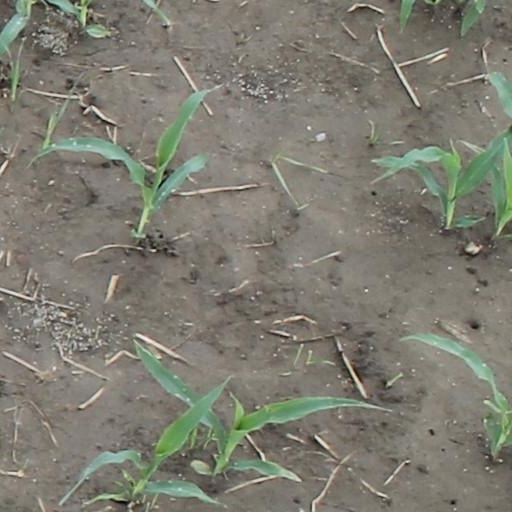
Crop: maize; corn